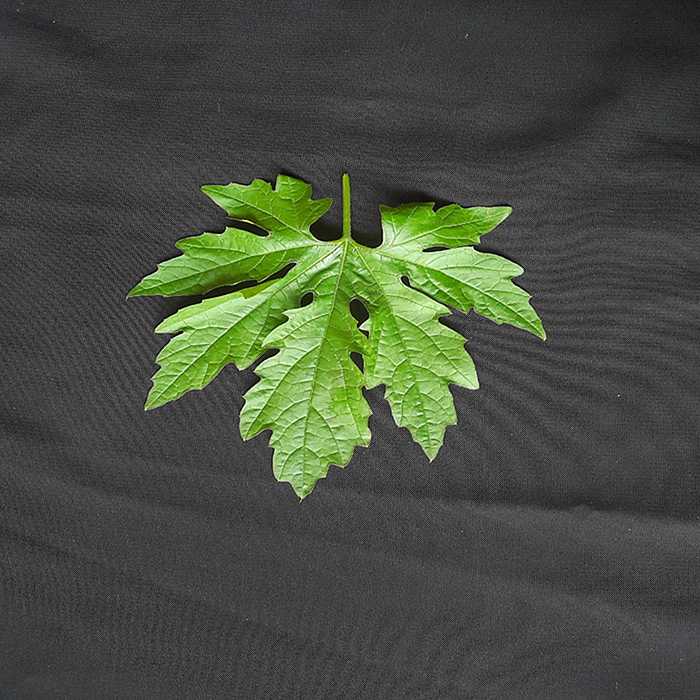
Plant: Bitter Gourd
Label: Fresh leaf